Impressment in Nova Scotia

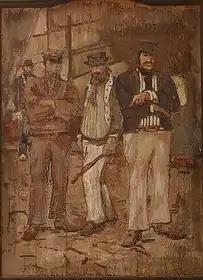
Press gang in Halifax, Nova Scotia

Impressment by the Royal Navy in Nova Scotia happened primarily during the American Revolutionary War and the French Revolutionary and Napoleonic Wars. Guard boats of the Navy patrolled Halifax harbour day and night and they boarded all incoming and outgoing vessels. The Navy consistently struggled with desertion in Nova Scotia, and senior naval commanders recognised that only impressment could ensure local squadrons had enough men onboard. The guard boats were used as floating press gangs, impressing every fiftieth man on merchant ships entering the harbour. Due to constant manpower shortages, they even pressed Americans from cartels and prison hulks.